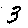
Label: 3